1987 European Ladies' Team Championship

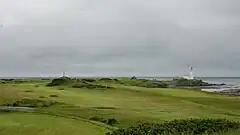
The 10th and 12th holes on the Ailsa course

The Ailsa Course, situated 80 kilometres south of Glasgow, Scotland, on headland along the Firth of Clyde, overlooking the Isle of Arran and Ailsa Craig, was initially opened with 13 holes in 1901, designed by Willie Fernie, and later completed to 18 holes. It was redesigned by Mackenzie Ross between 1949 and 1951.